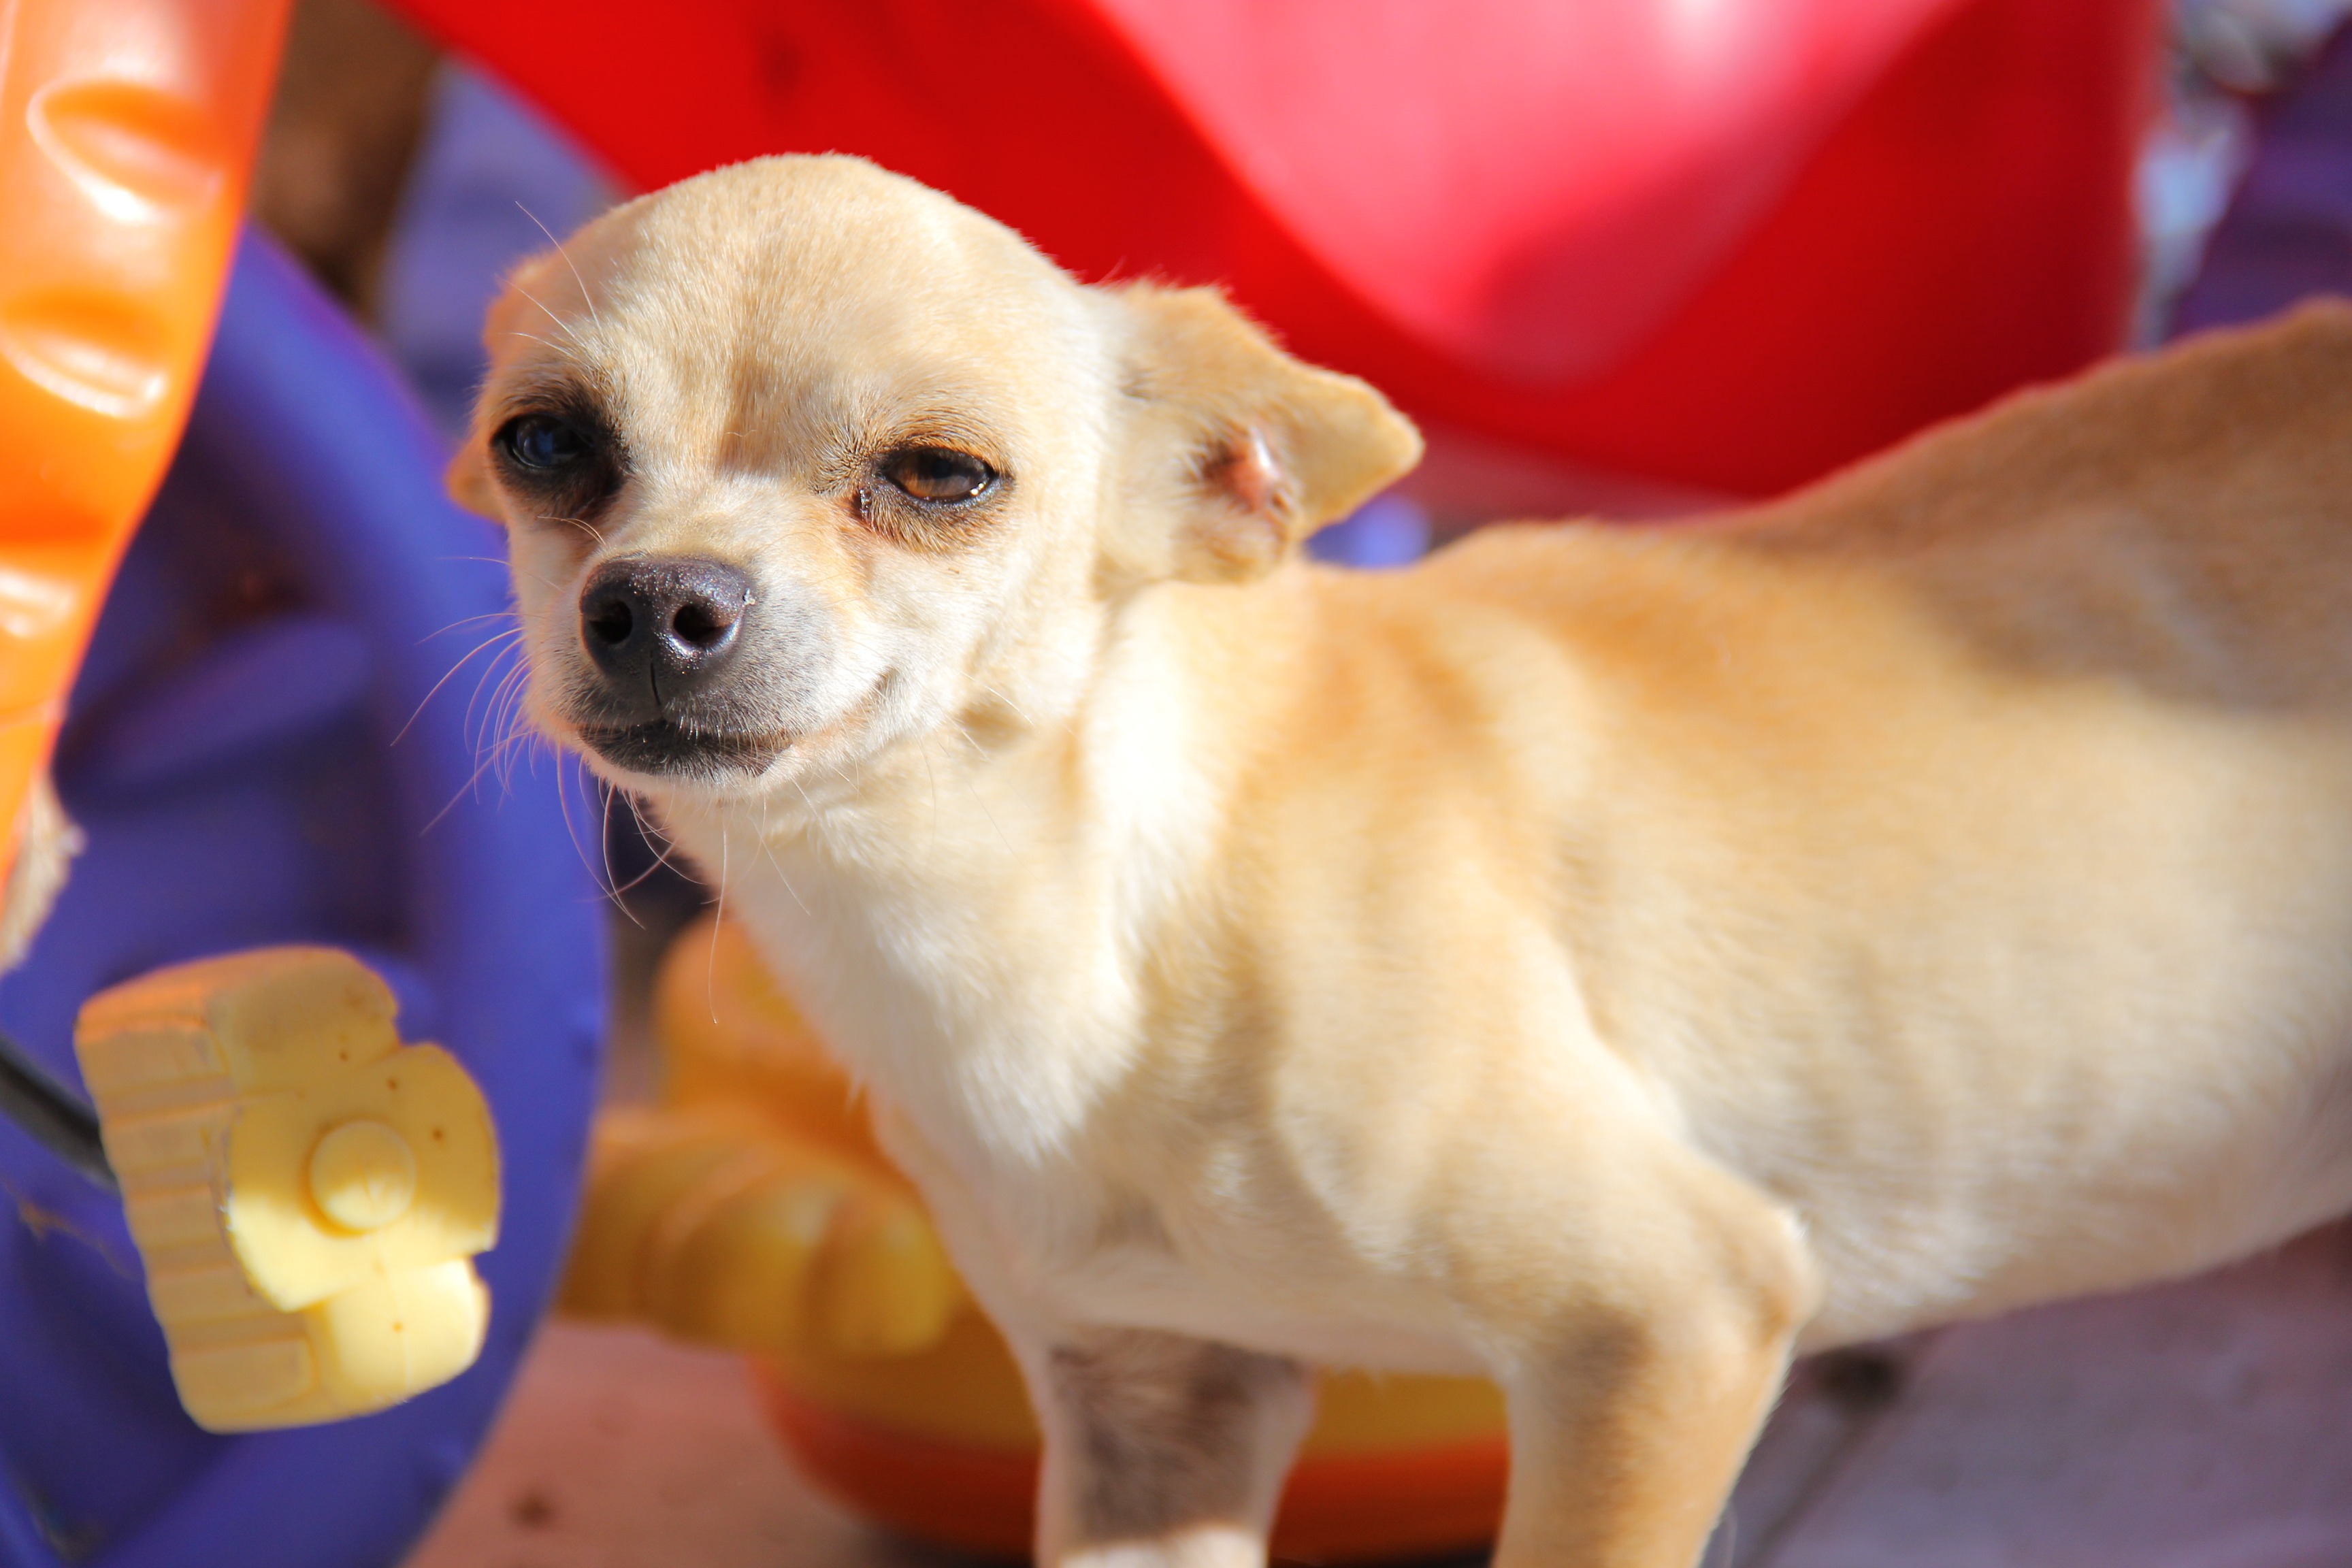
puppy, dog, pet, mammal, animals, vertebrate, chihuahua, dog breed, dachshund, teckel, dog like mammal, dog breed group, dog crossbreeds, dog sausage